Heartaches (1916 film)

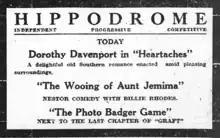

In 1916, advertising money spent on short films was minimal compared to feature films. A brief synopsis was the norm. Short films were shown in conjunction with other short films to create a "diversified program." In this case, a newspaper ad showed "Heartaches" playing along with two other films. The other films are: